BMW 003

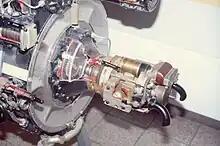
Preserved BMW 003 with Riedel flat-twin mechanical APU fitted

The BMW 003 utilized nearly the same starting method as its slightly more powerful Jumo 004 competitor: one of Norbert Riedel's 10 PS flat-twin two-stroke engines, installed within the engine's intake diverter as a mechanical APU, to get the 003's central shaft rotating for operation. An American military-authored post-war review of the BMW 003 stated that an electric starter of some sort was used to "turn over" the Riedel APU, with no existing photos of either wartime or restored BMW 003s showing the "D-shape" pull handle so prominent on the noses of many museum-preserved Jumo 004's intake diverters.